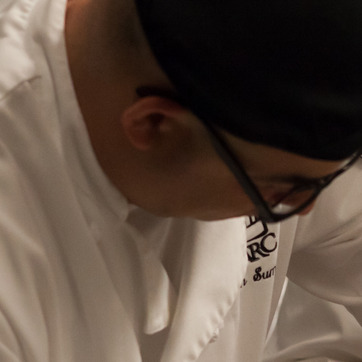
Material: skin